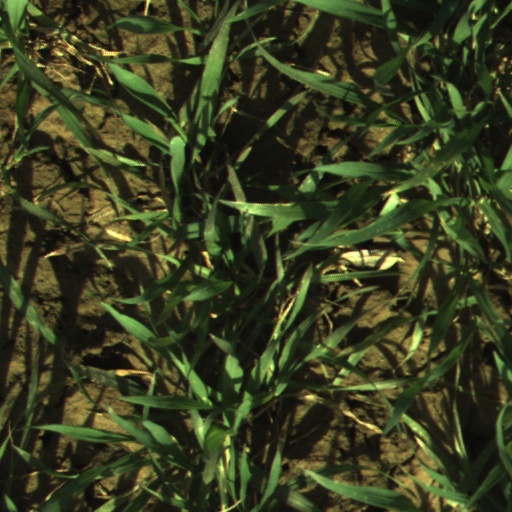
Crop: wheat